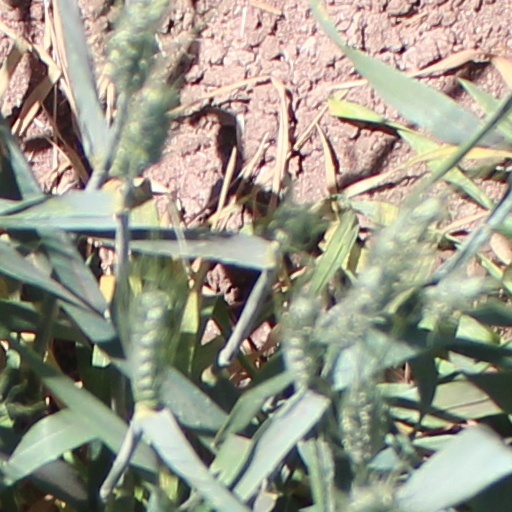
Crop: wheat